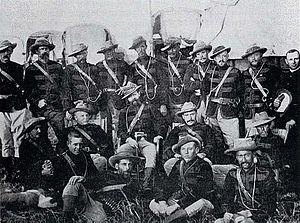
L'administration de la Rhodésie par la British South Africa Company est consécutive à l'octoi, en 1889, par la reine Victoria, d'une charte à la British South Africa Company. La prise de possession des territoires commence par la colonne des pionniers qui s'installe dans le Mashonaland en 1890. Autorisée par la charte royale à acquérir, gouverner et développer la région située au nord de la république du Transvaal, la BSAC, dirigée par Cecil Rhodes, lève ses propres forces armées et s'attribue un gigantesque territoire par le biais de traités, de concessions et d'actions militaires. Elle vainc notamment la puissante armée ndébélé lors de la Première et Seconde Guerre ndébélé entre 1893 et 1897, et s'empare du royaume Mthwakazi gouverné par Mzilikazi. Au tournant du xixᵉ siècle la compagnie possède un vaste territoire enclavé, traversé par le fleuve Zambèze, appelé officiellement Rhodésie à partir de 1895, qu'elle gouverne jusqu'au début des années 1920.
La colonne des pionniers est une troupe rassemblée en 1890 par Cecil Rhodes pour servir sa British South Africa Company afin d'annexer le territoire du Mashonaland, qui deviendra une partie de la Rhodésie du Sud.
La concession Rudd est un traité signé le 30 octobre 1888 par lequel le roi Lobengula du Matabeleland accordait le droit exclusif d'exploiter les ressources minières de son territoire à Charles Rudd, James Rochfort Maguire et Francis Thompson, trois représentants de l'homme d'affaires et homme politique britannique basé en Afrique du Sud, Cecil Rhodes. Malgré les tentatives ultérieures de Lobengula pour désavouer le traité, l'accord servit de base à l'octroi d'une charte royale à la British South Africa Company de Rhodes en octobre 1889 et au début de la colonisation blanche du territoire qui devint la Rhodésie en 1895.
L'histoire du Zimbabwe remonte à l'âge de la pierre, époque des plus anciennes traces de peuplement humain. L'existence d'anciennes civilisations développées durant la seconde moitié du Moyen Âge est attestée par des vestiges archéologiques d'importance.
L’histoire de la Rhodésie du Sud correspond à la période durant laquelle le Zimbabwe actuel était une colonie britannique de 1890 jusqu'à l’indépendance du pays en 1980.